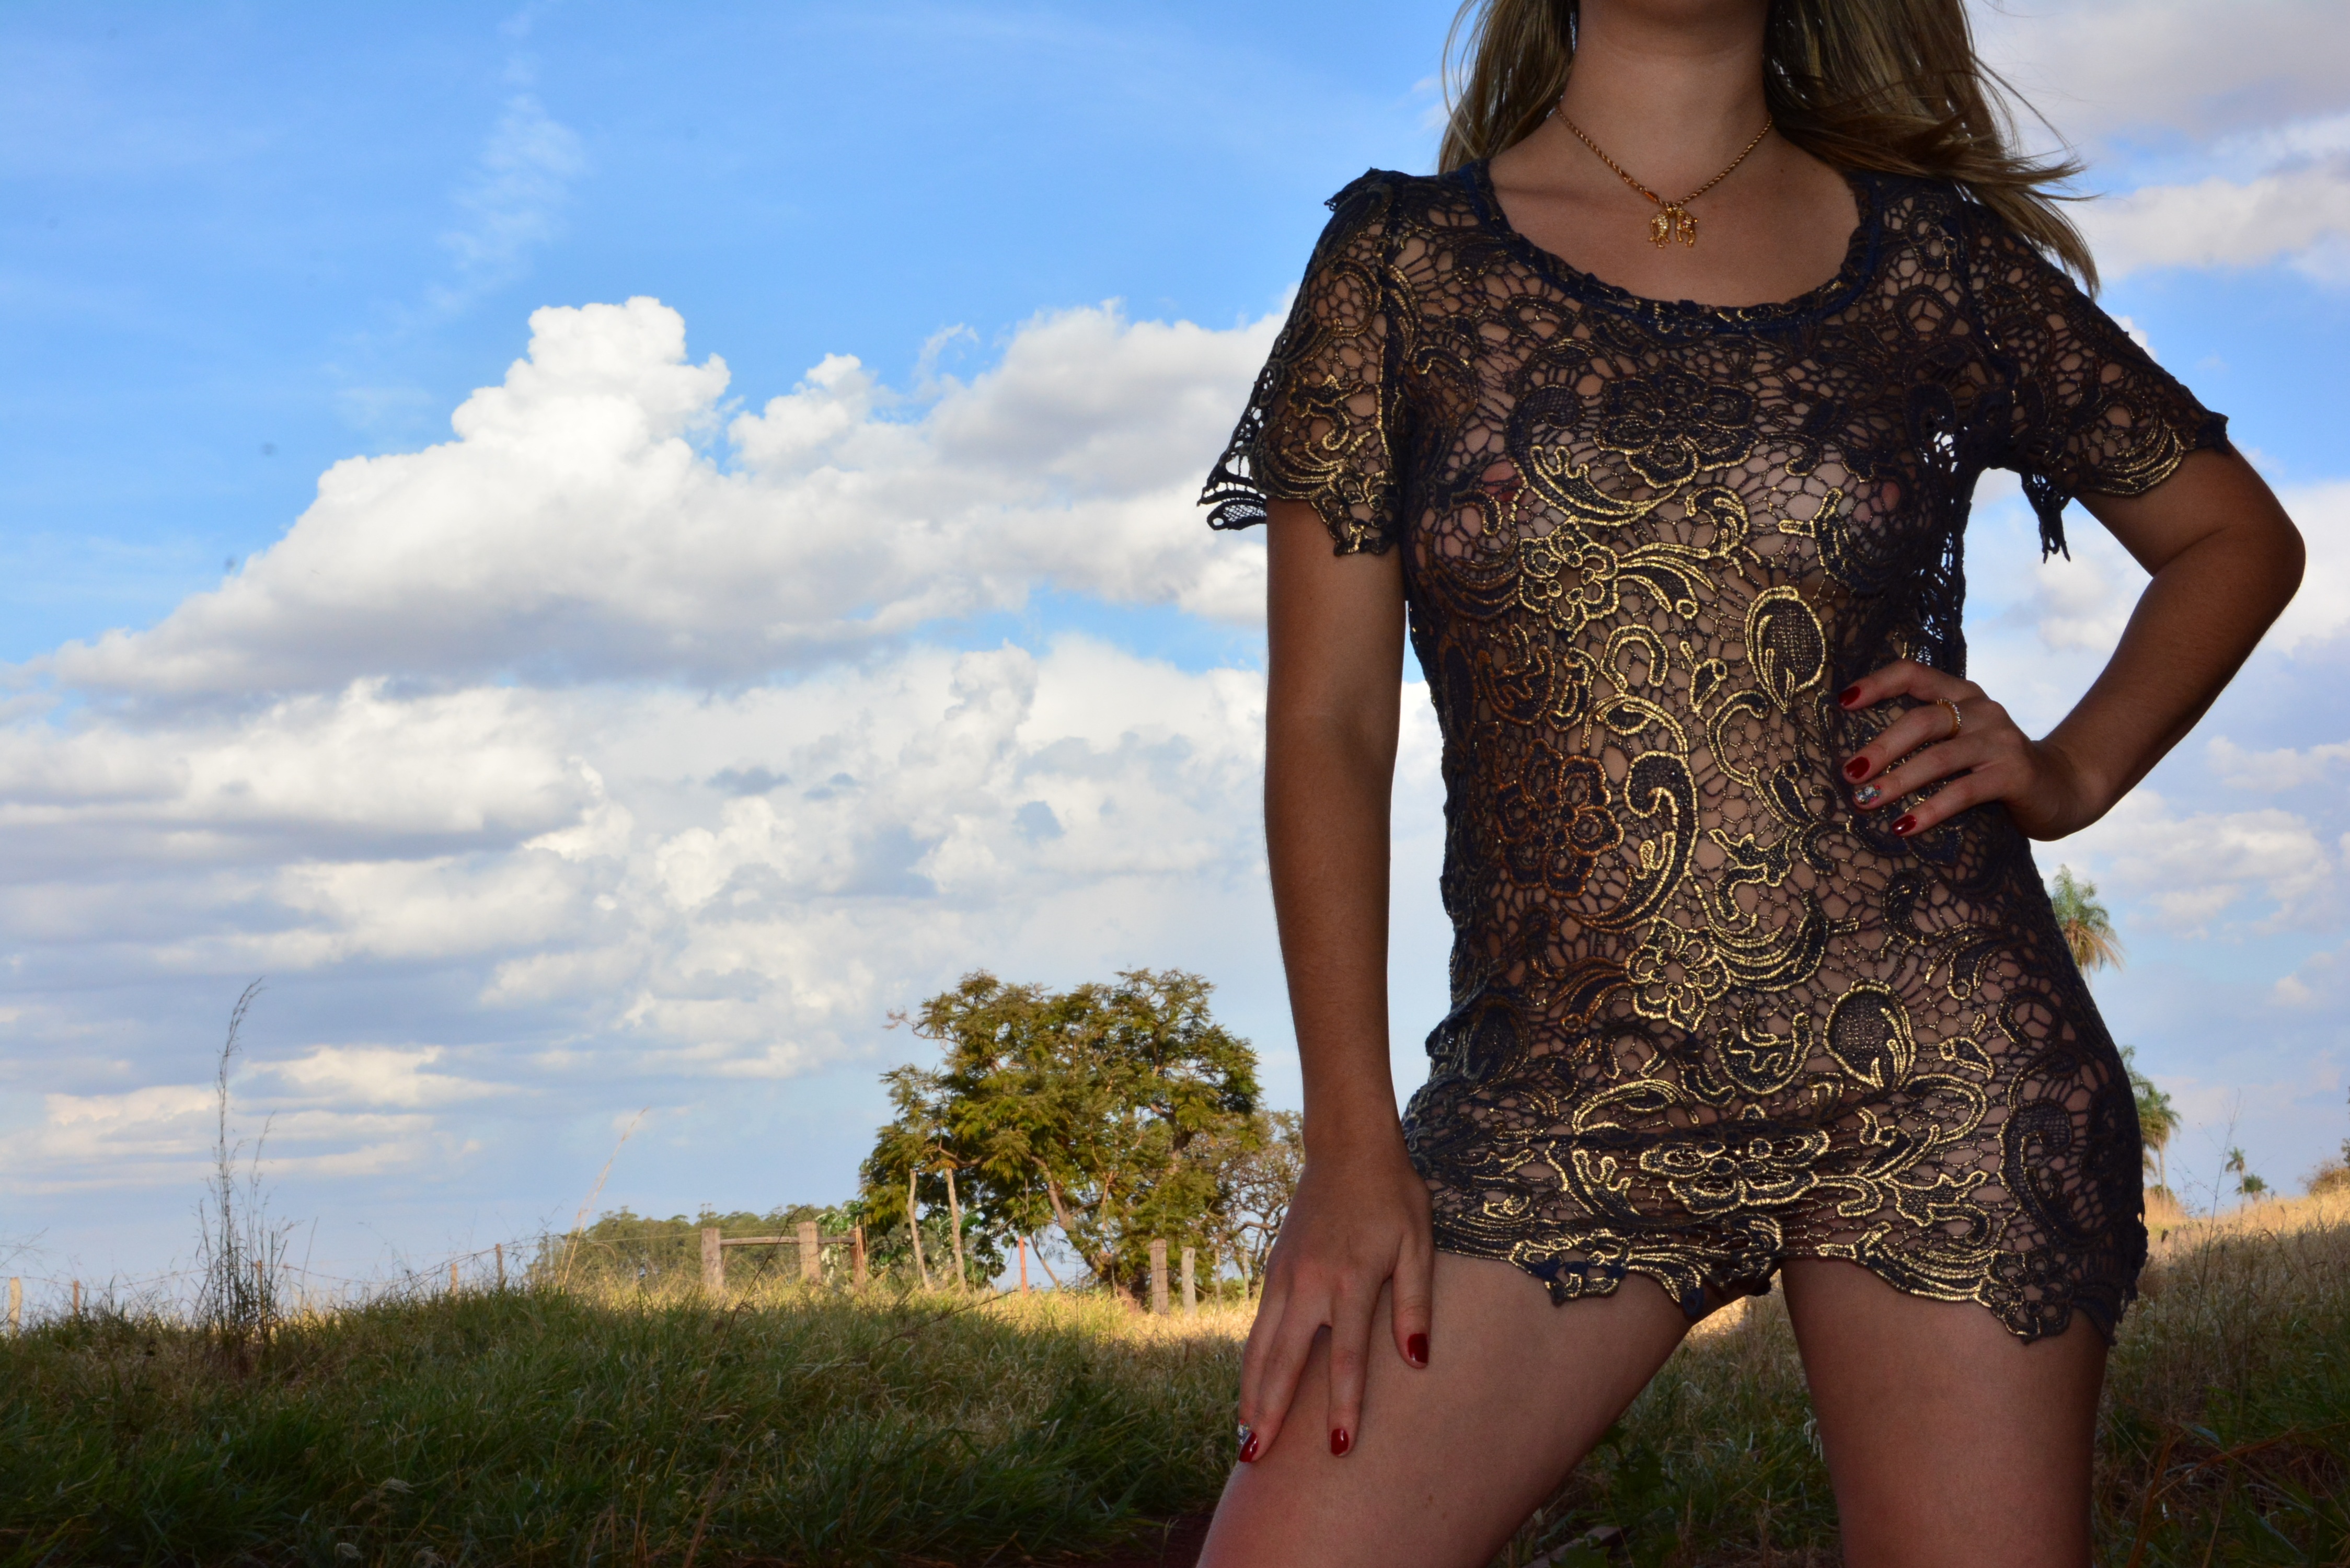
girl, leg, model, spring, fashion, clothing, human body, dress, beauty, sexy, abdomen, photo shoot, naked woman